Metal

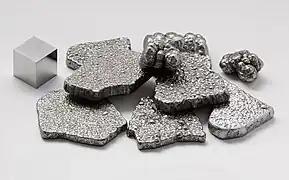
Iron, shown here as fragments and a 1 cm cube, is an example of a chemical element that is a metal.

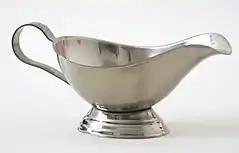
Metal in the form of a gravy boat made from stainless steel, an alloy largely composed of iron, chromium and nickel

A metal is a material that, when polished or fractured, shows a lustrous appearance, and conducts electricity and heat relatively well. These properties are all associated with having electrons available at the Fermi level, as against nonmetallic materials which do not. Metals are typically ductile (can be drawn into a wire) and malleable (can be shaped via hammering or pressing).